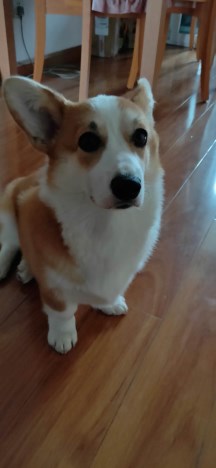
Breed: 2909-n000116-Cardigan